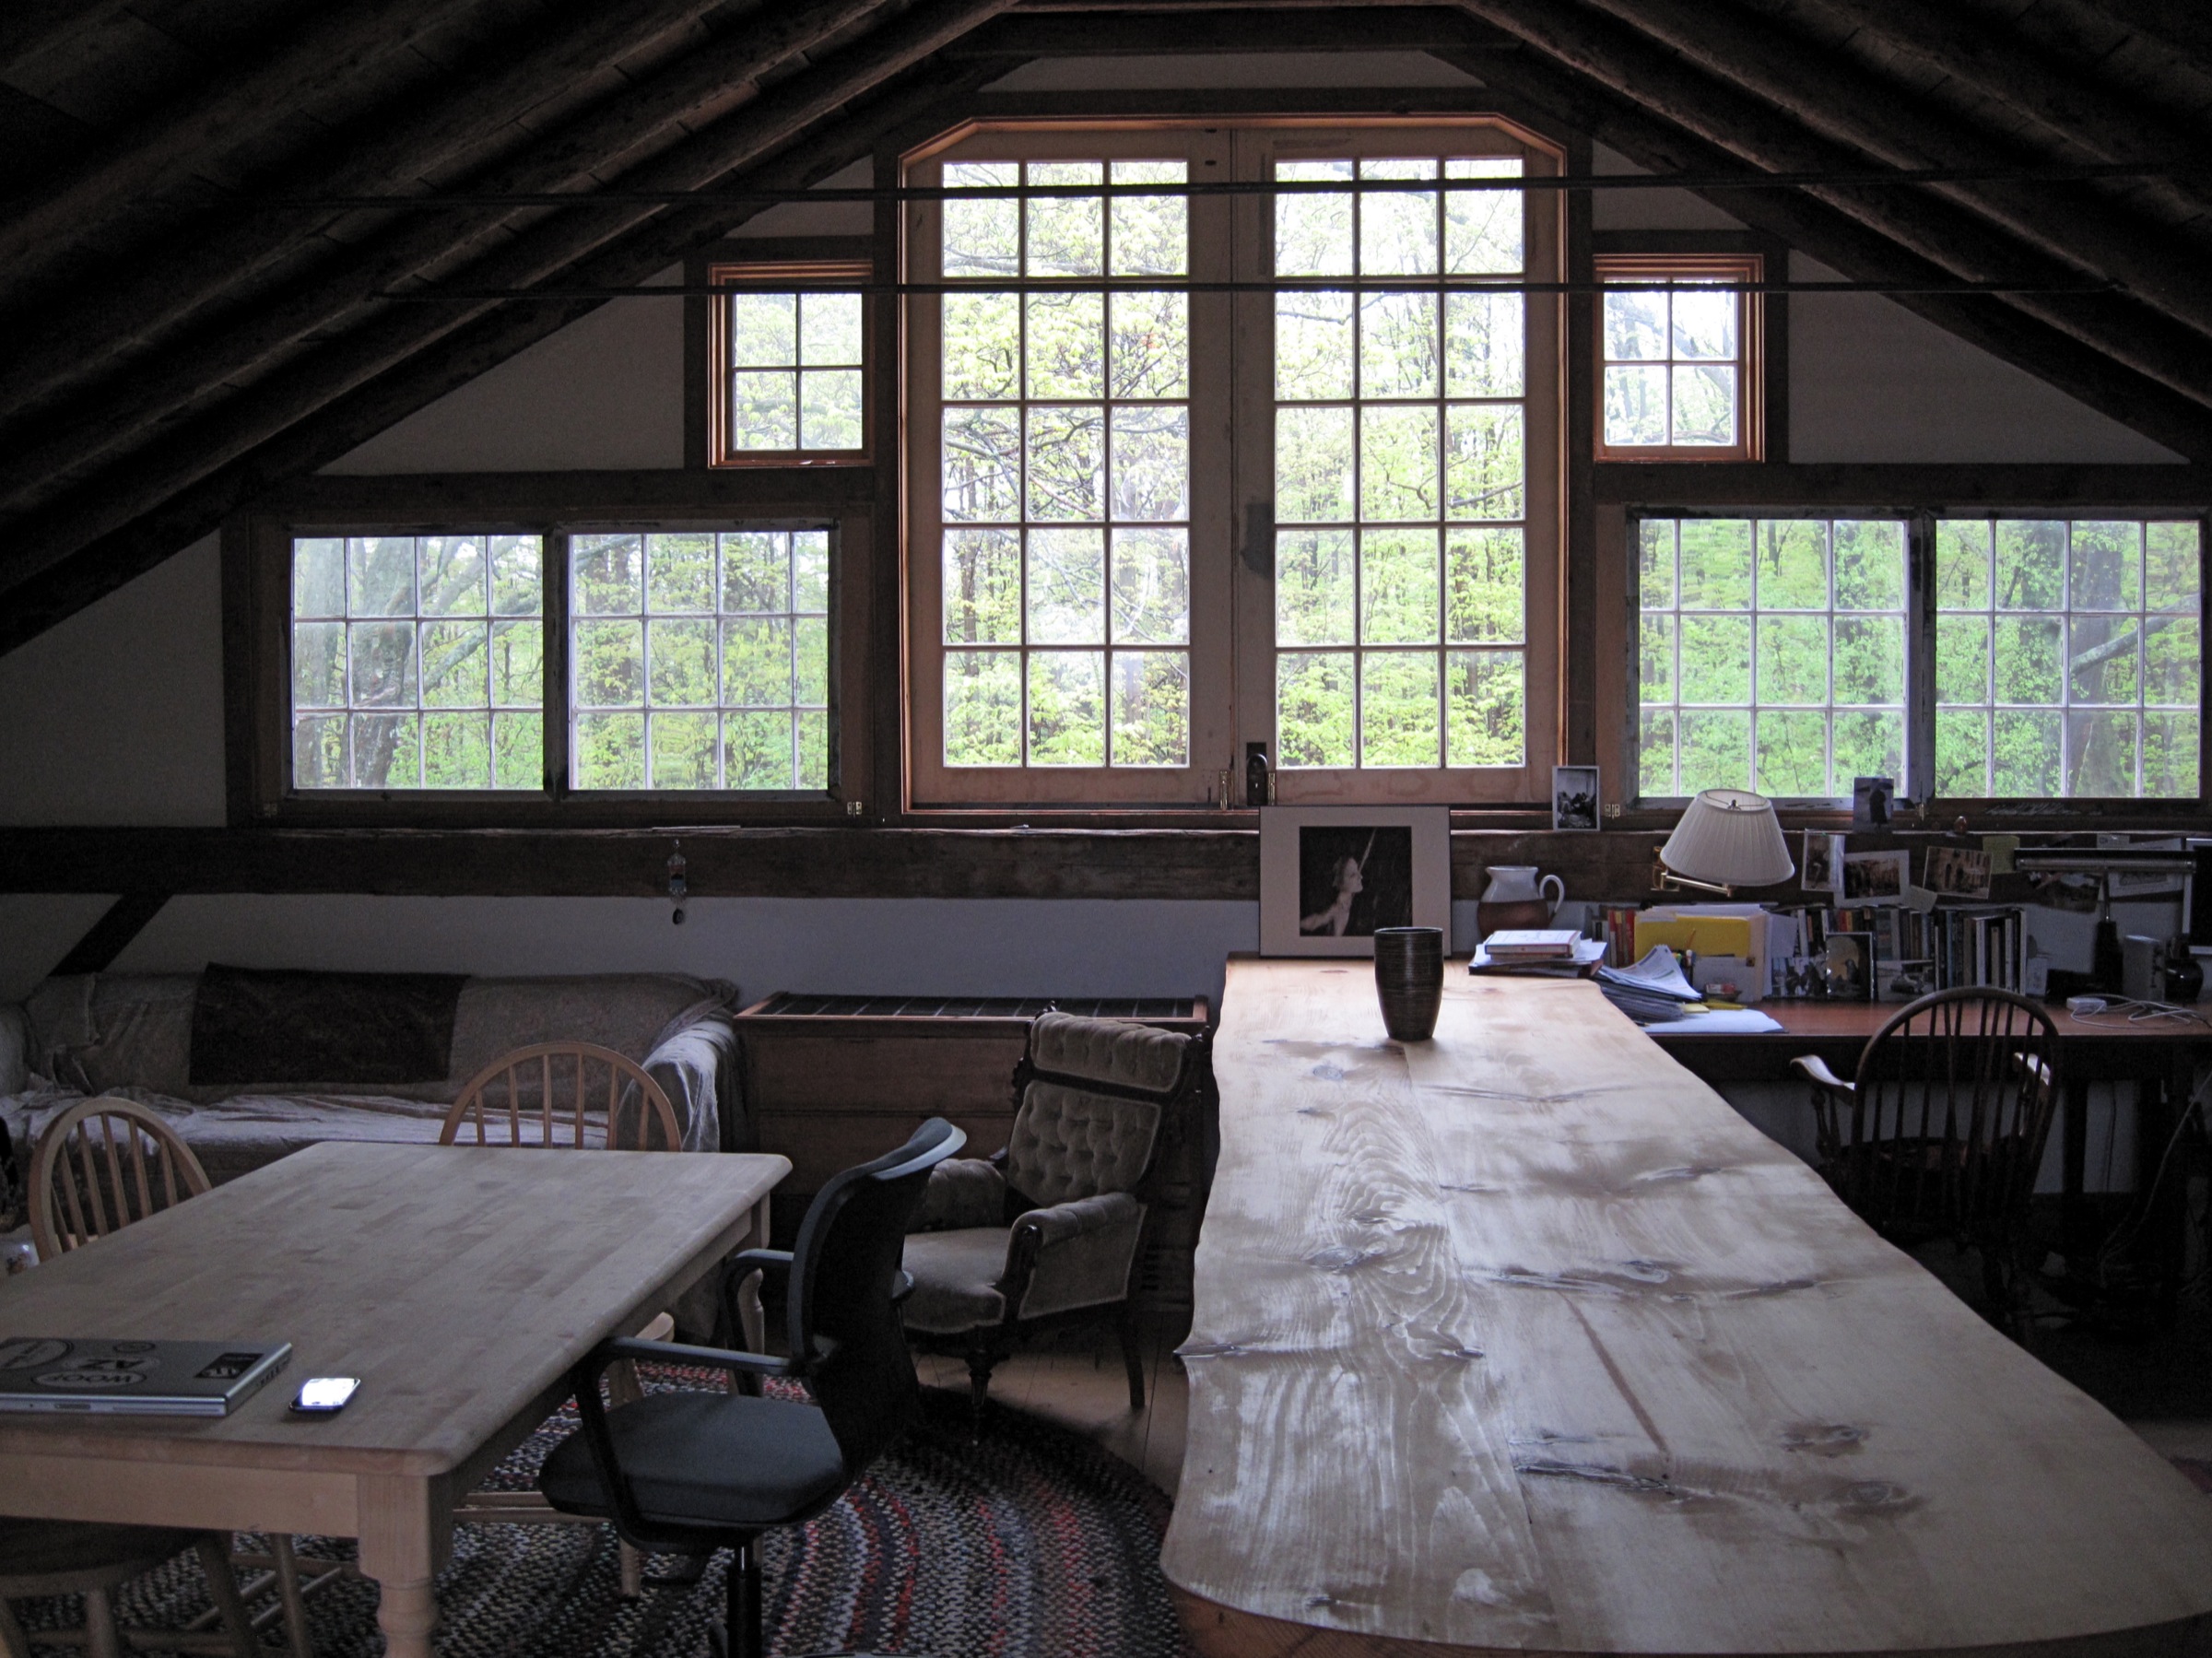
wood, house, window, building, home, cottage, property, living room, room, interior design, design, farmhouse, estate, vermont, bgblogging